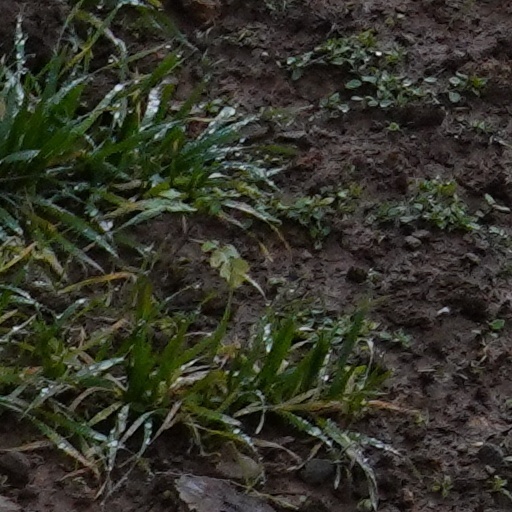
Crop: wheat